Powelliphanta traversi

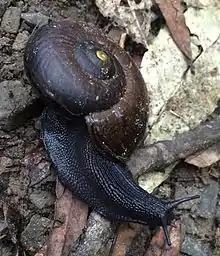
"Powelliphanta traversi traversi" at Lake Papaitonga

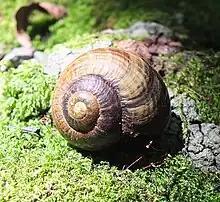
"Powelliphanta traversi traversi" in Prouse Bush, Levin, New Zealand

Powelliphanta traversi, known as Travers' land snail, is a species of large, carnivorous land snail, a terrestrial pulmonate gastropod mollusc in the family Rhytididae. This species is endemic to the North Island of New Zealand between Wellington and Lake Waikaremoana.